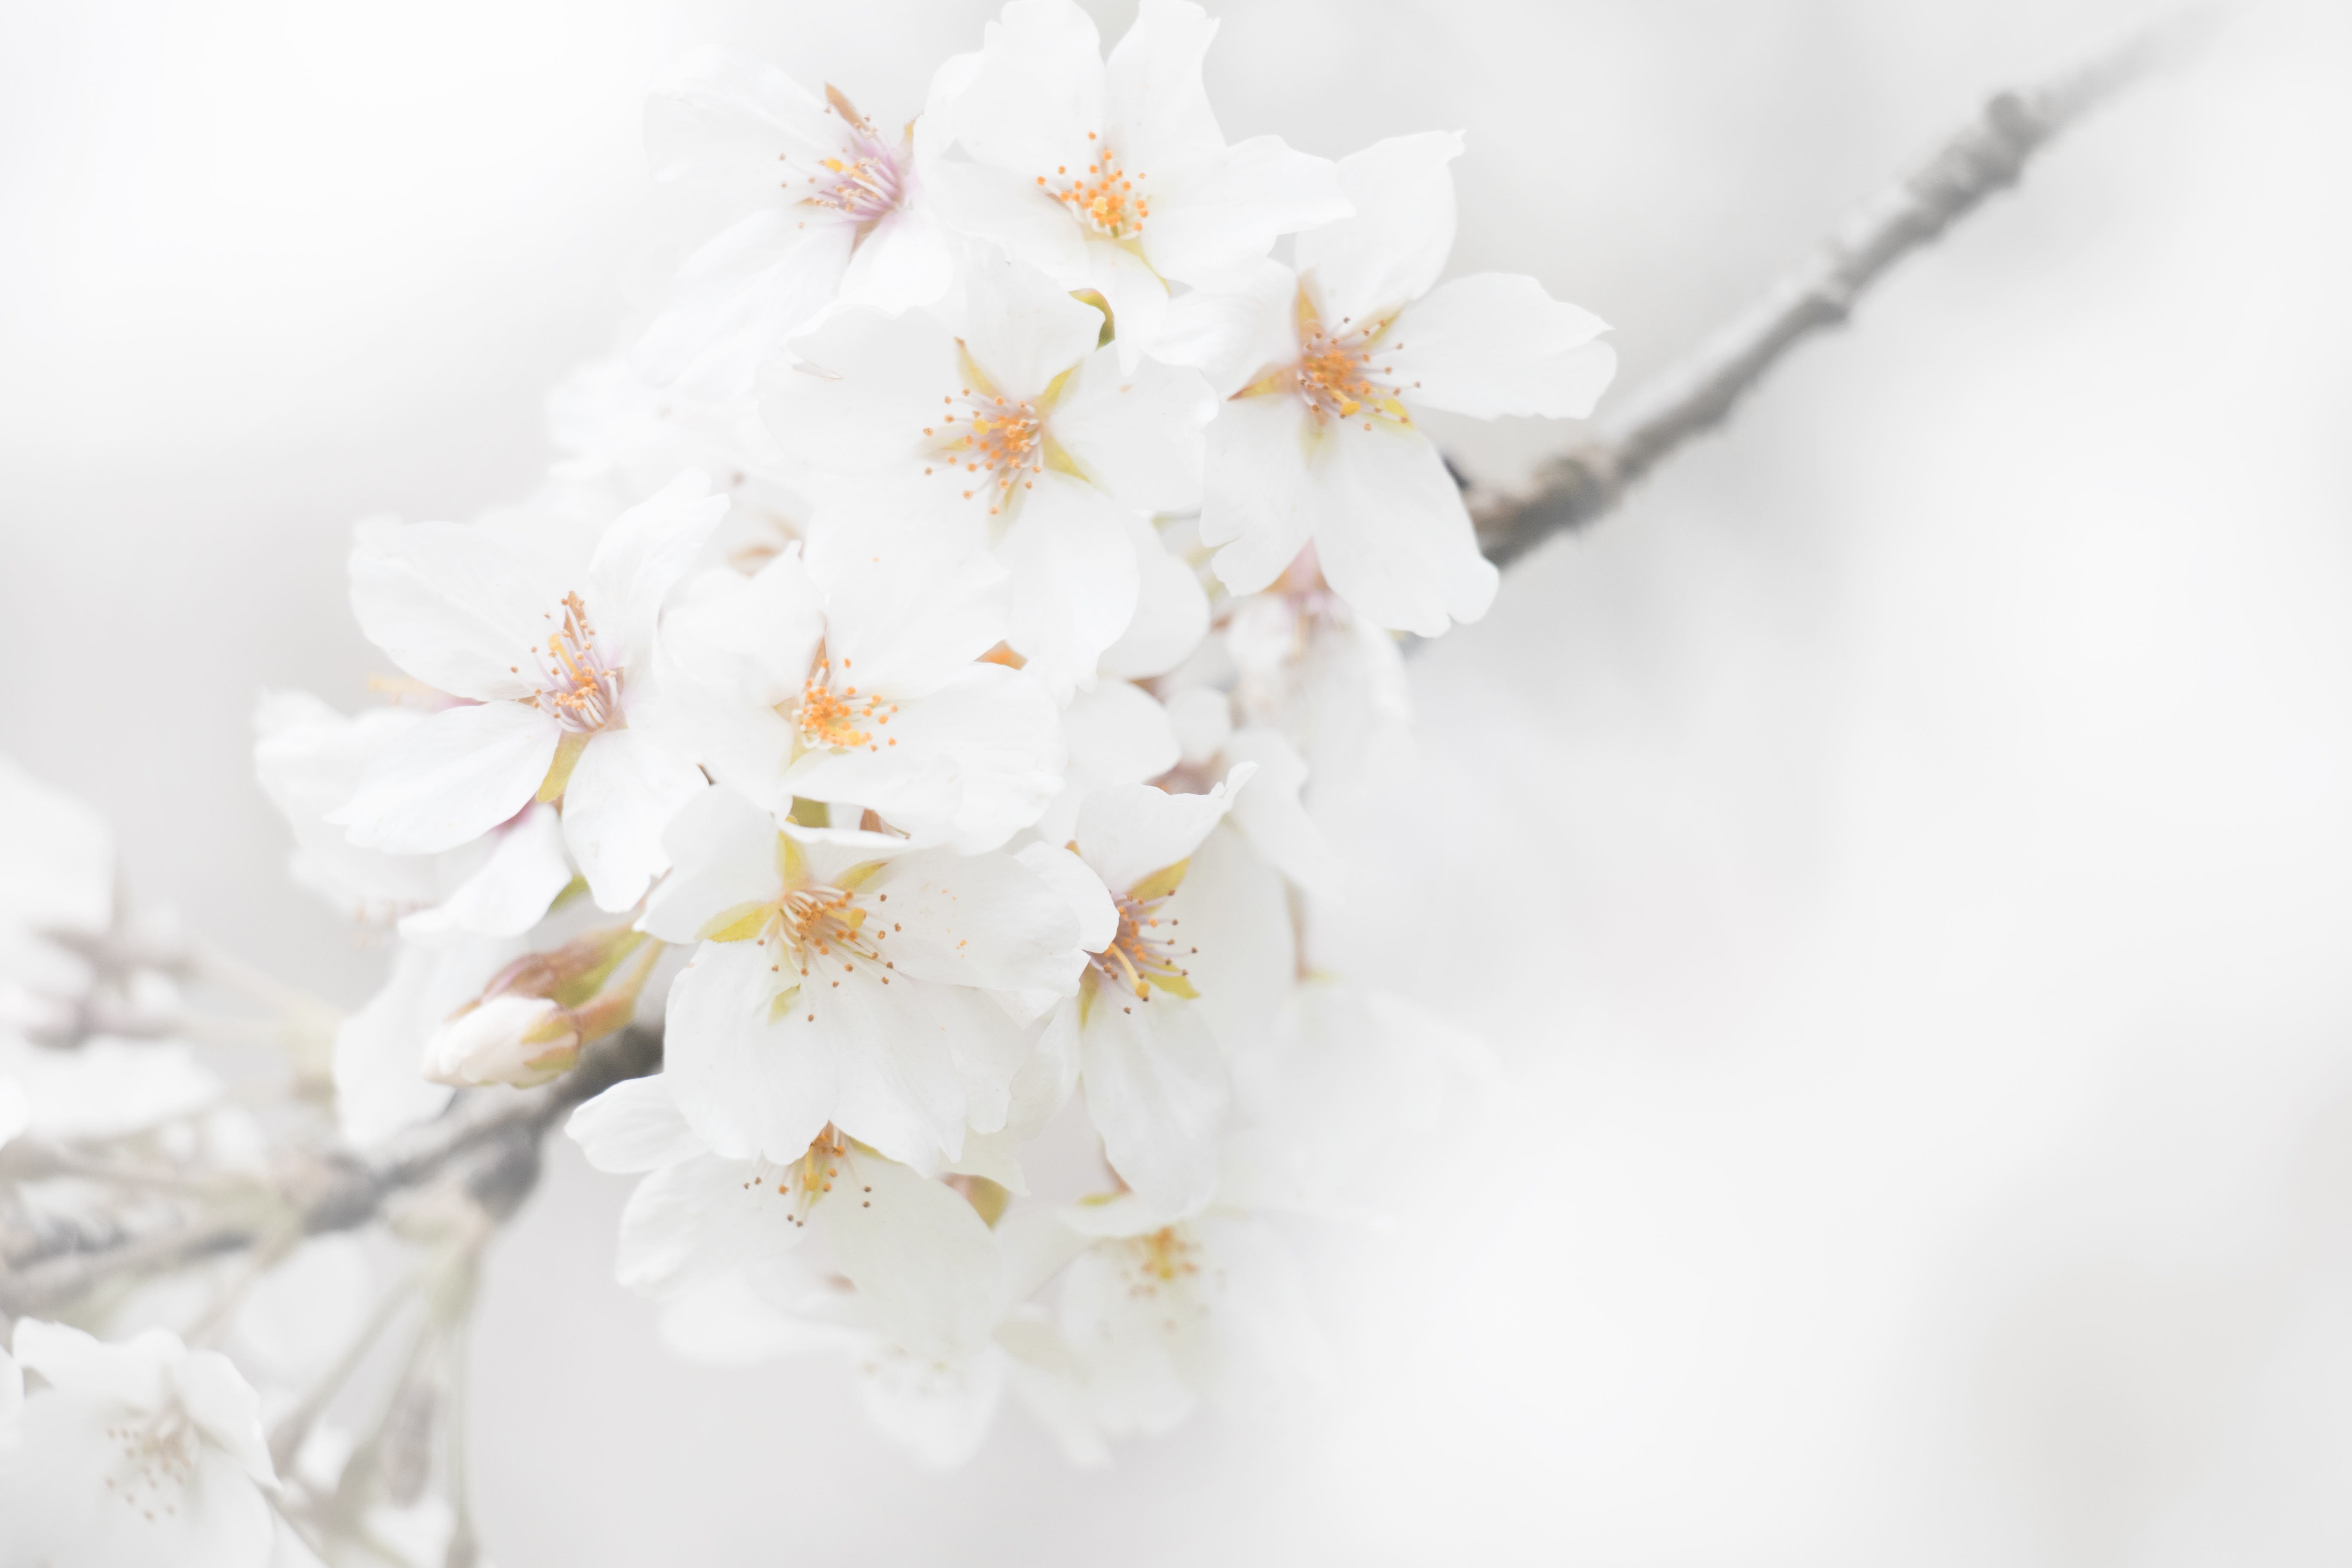
branch, blossom, plant, white, flower, petal, spring, produce, flora, cherry blossom, twig, flowers, close up, macro photography, flowering plant, land plant